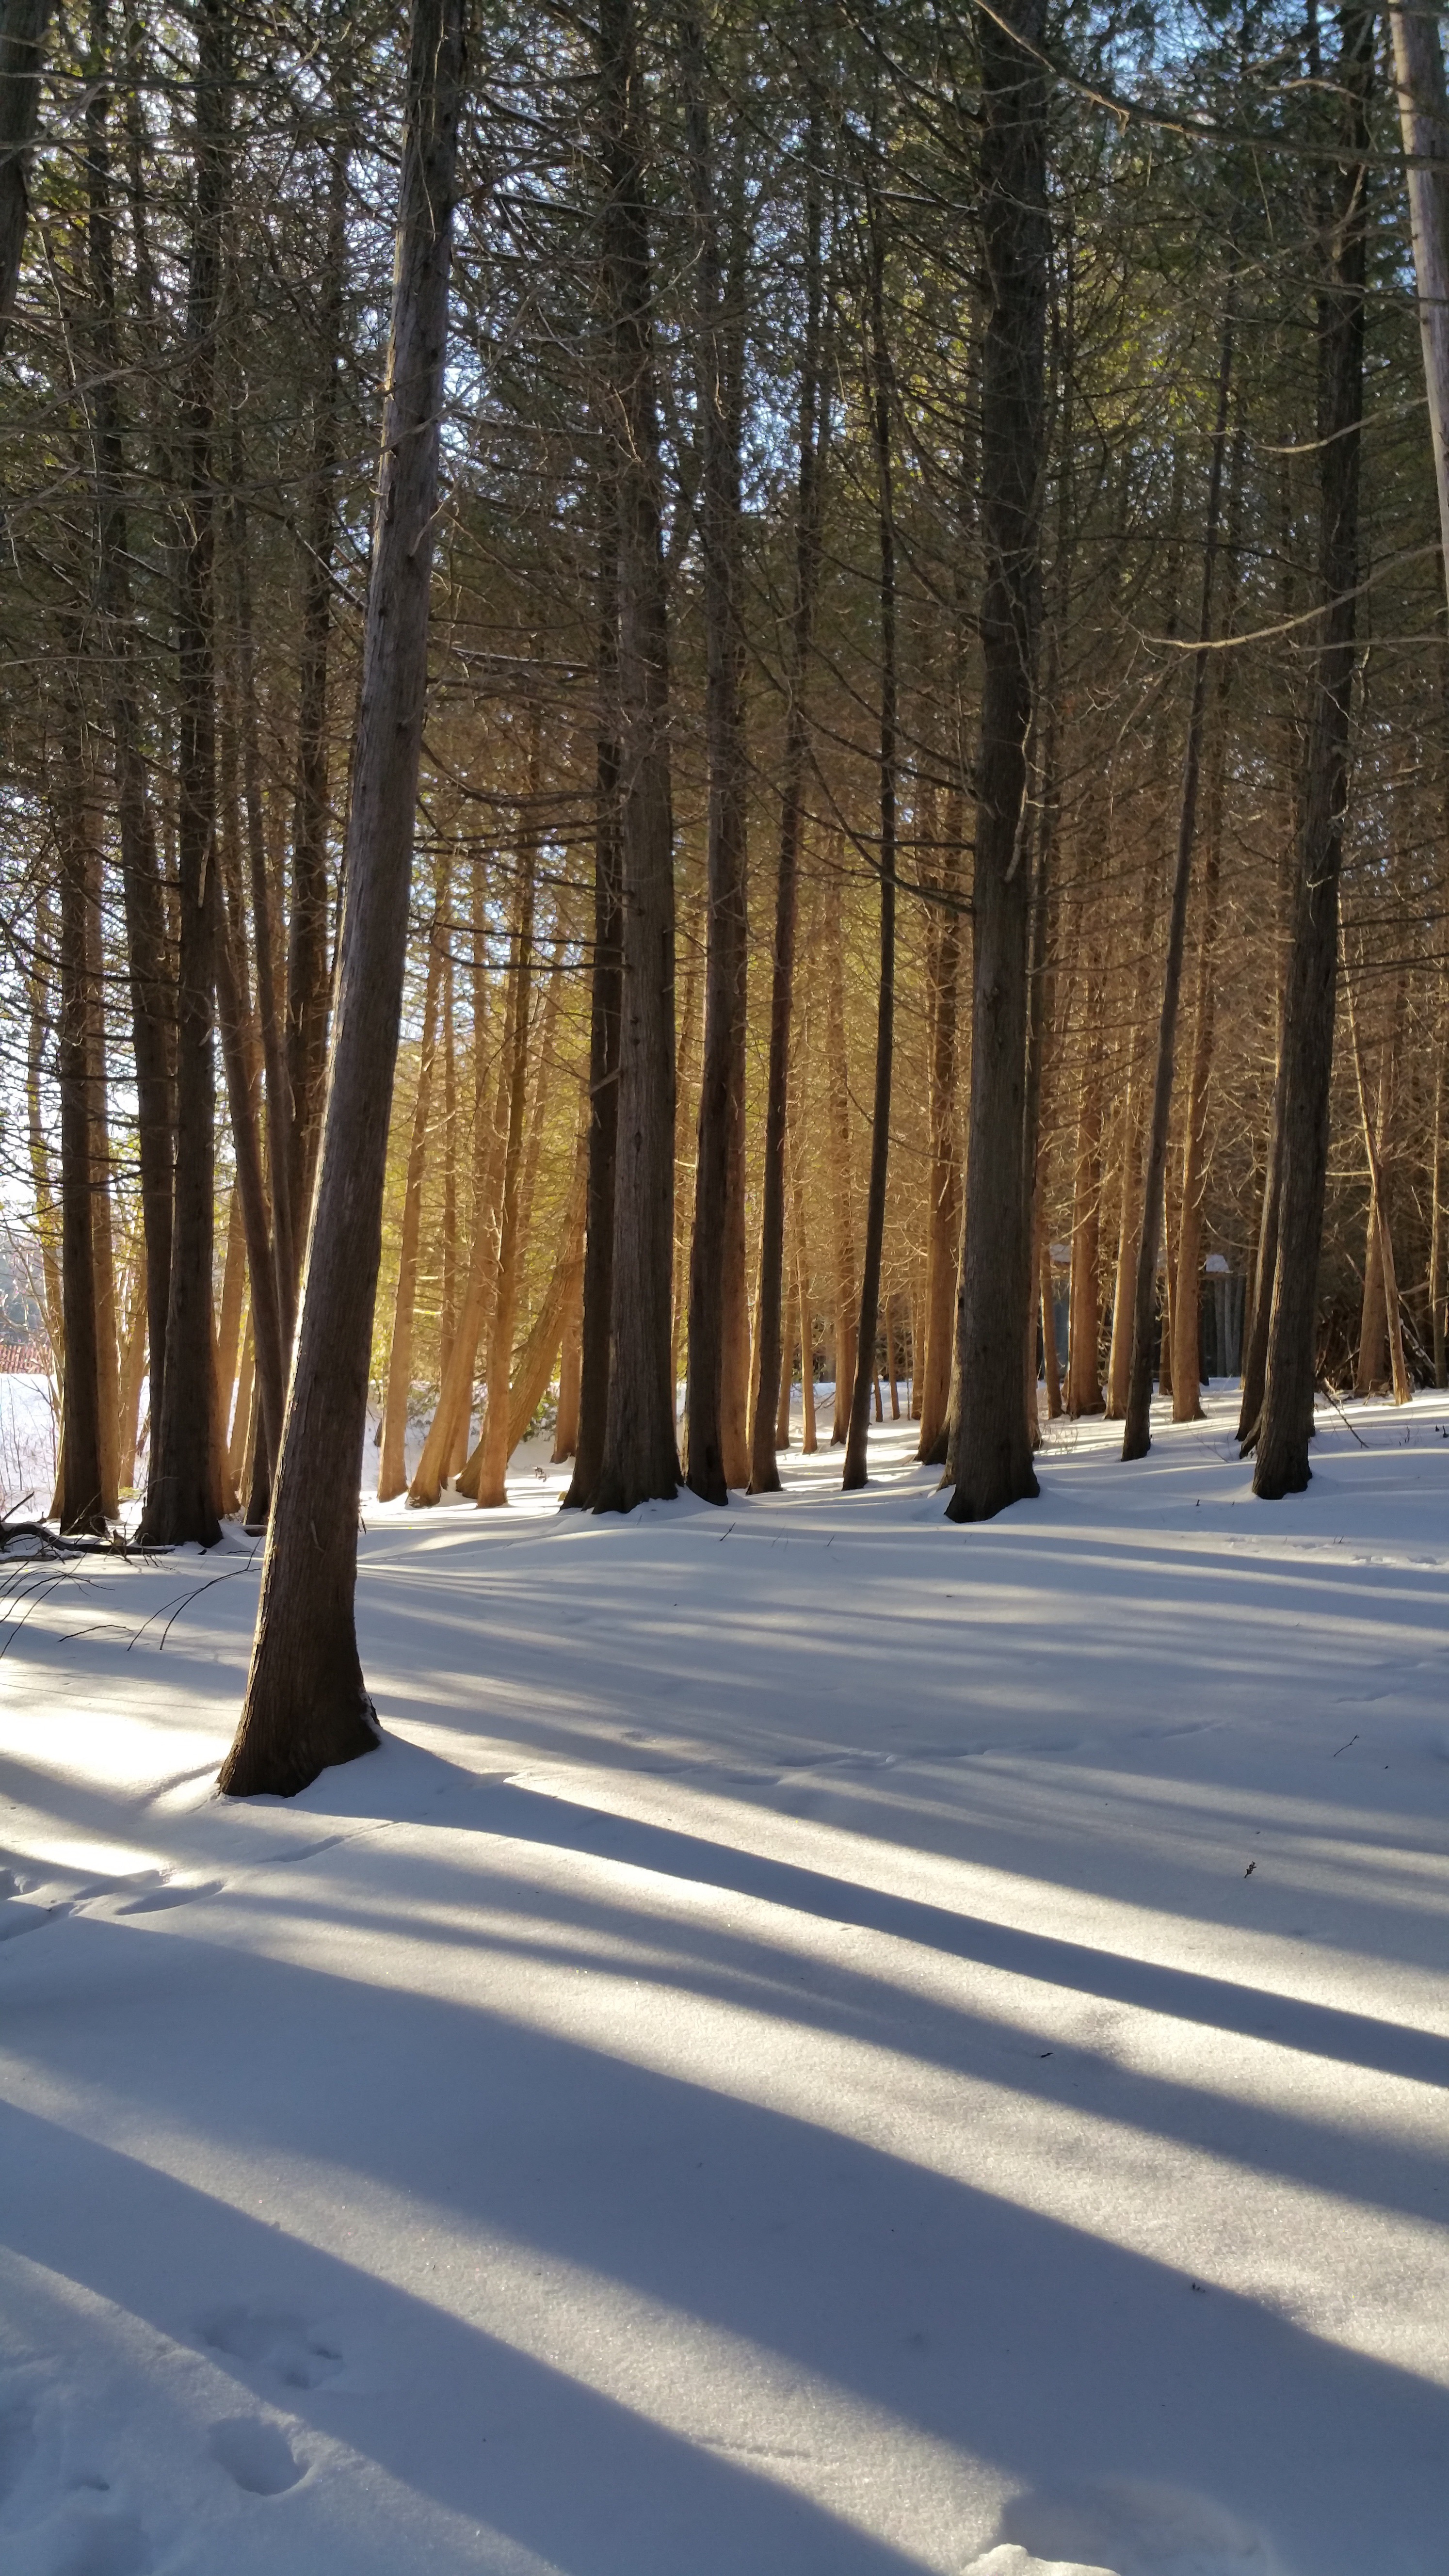
tree, nature, forest, snow, cold, winter, plant, wood, sun, sunlight, morning, frost, ice, autumn, weather, season, woodland, habitat, freezing, natural environment, atmospheric phenomenon, woody plant